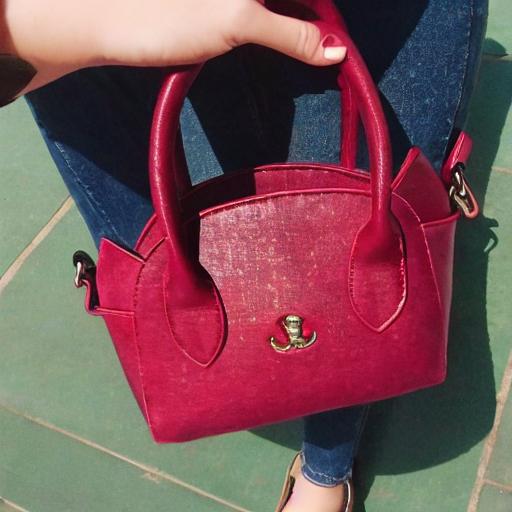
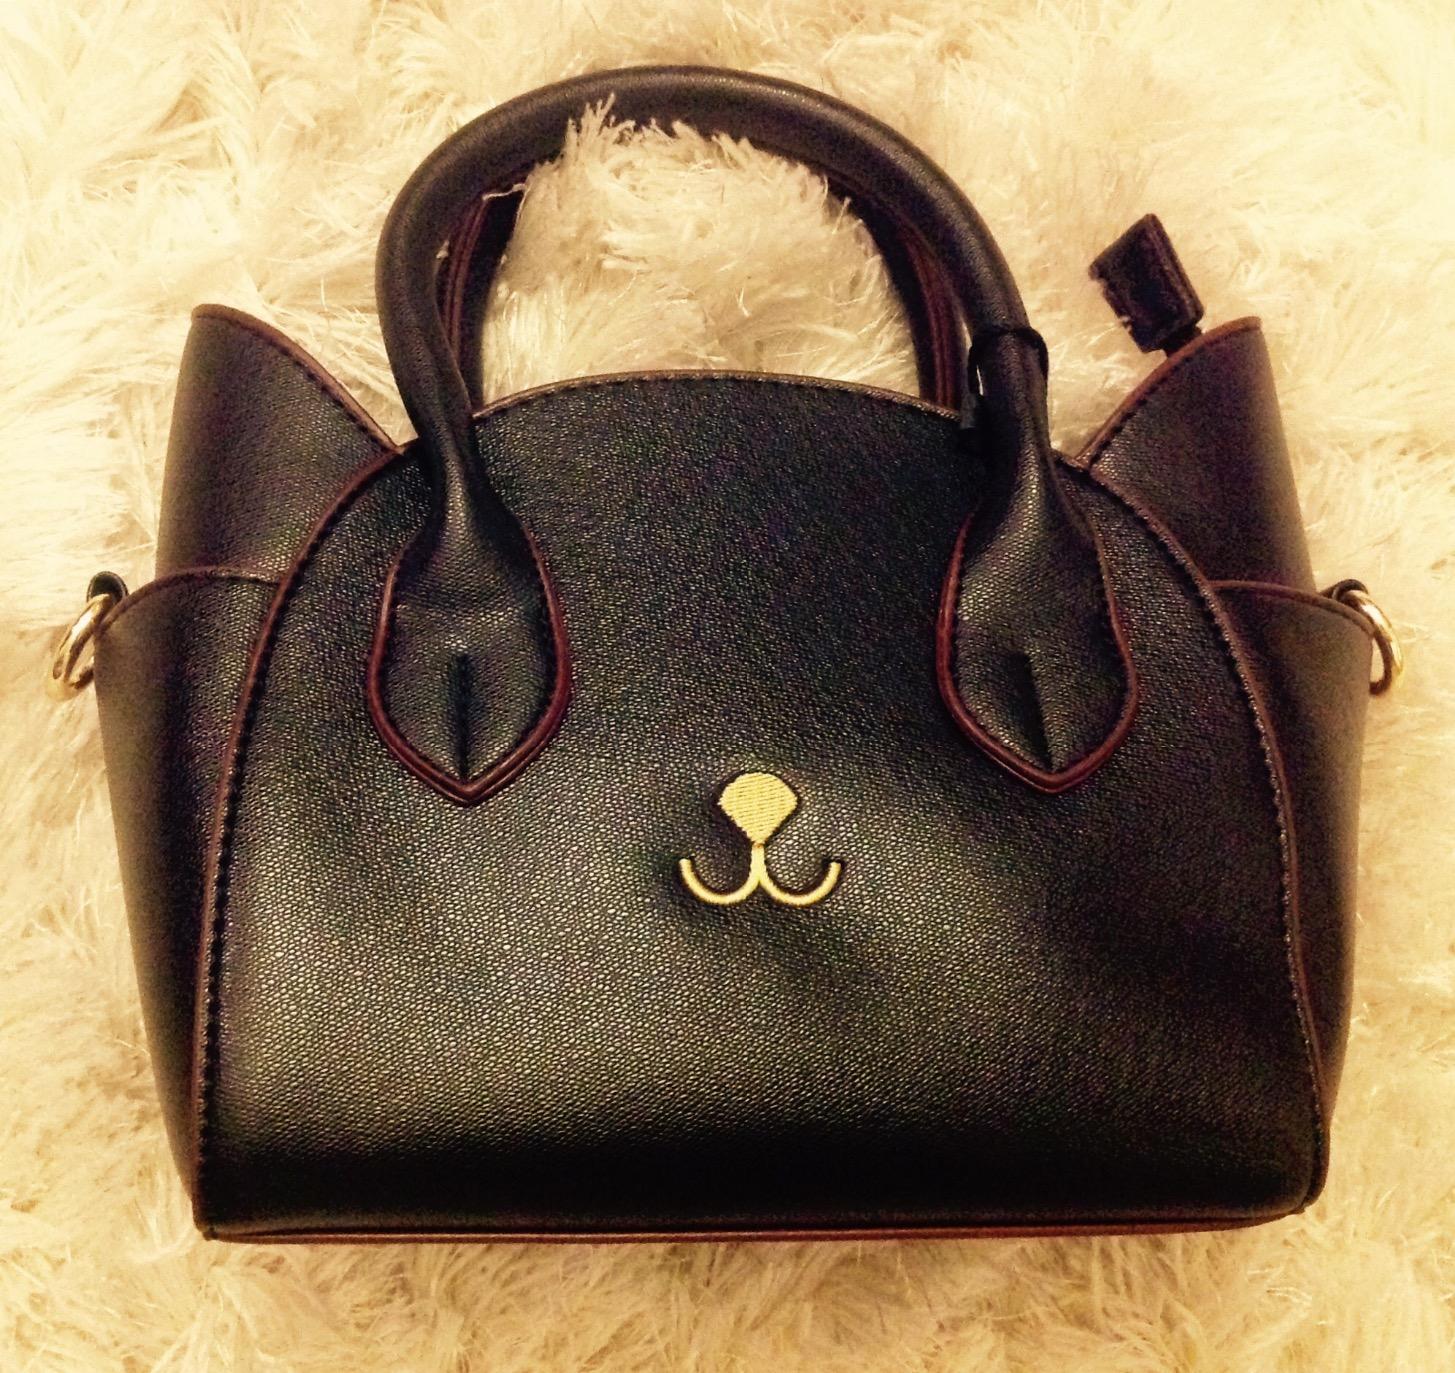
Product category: accessories_handbag
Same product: no